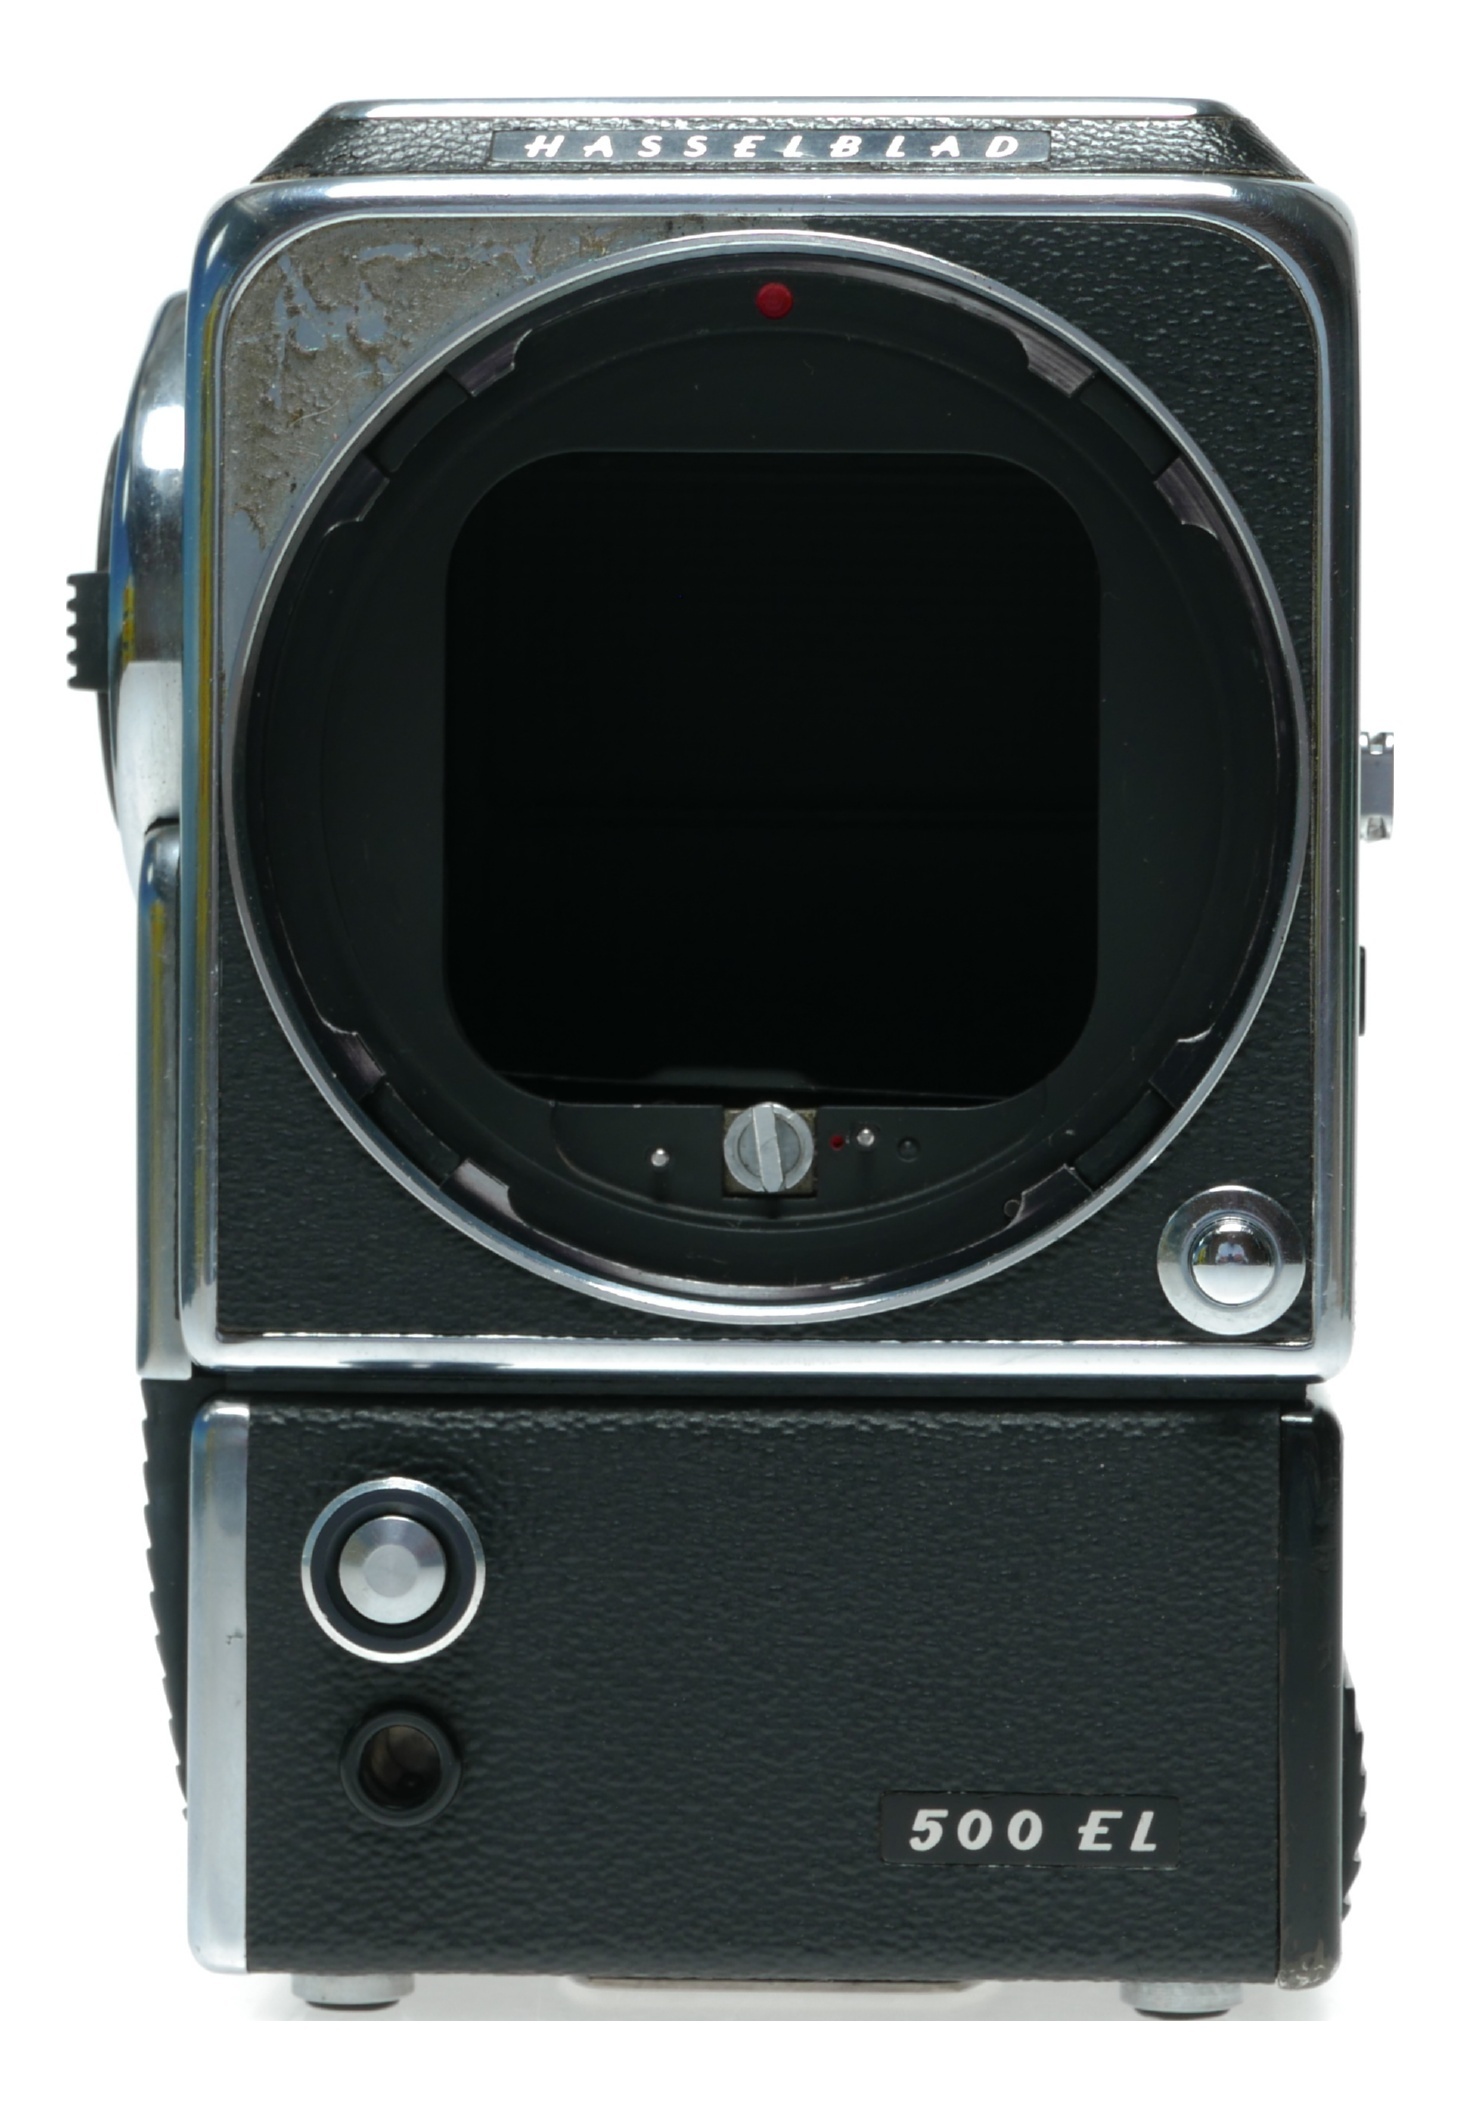
Hasselblad 500 EL Medium Format Camera - Made Sweden Victor
The Hasselblad 500 EL is a classic medium format SLR camera made in Sweden by Victor Hasselblad. Known for its robust build and exceptional image quality, this camera is in good used condition with no visible damage or significant wear. Ideal for collectors and photographers seeking vintage gear, it offers timeless design and functionality.
Brand: Hasselblad
Category: Cameras & Optics > Cameras > Film Cameras > SLR Film Cameras